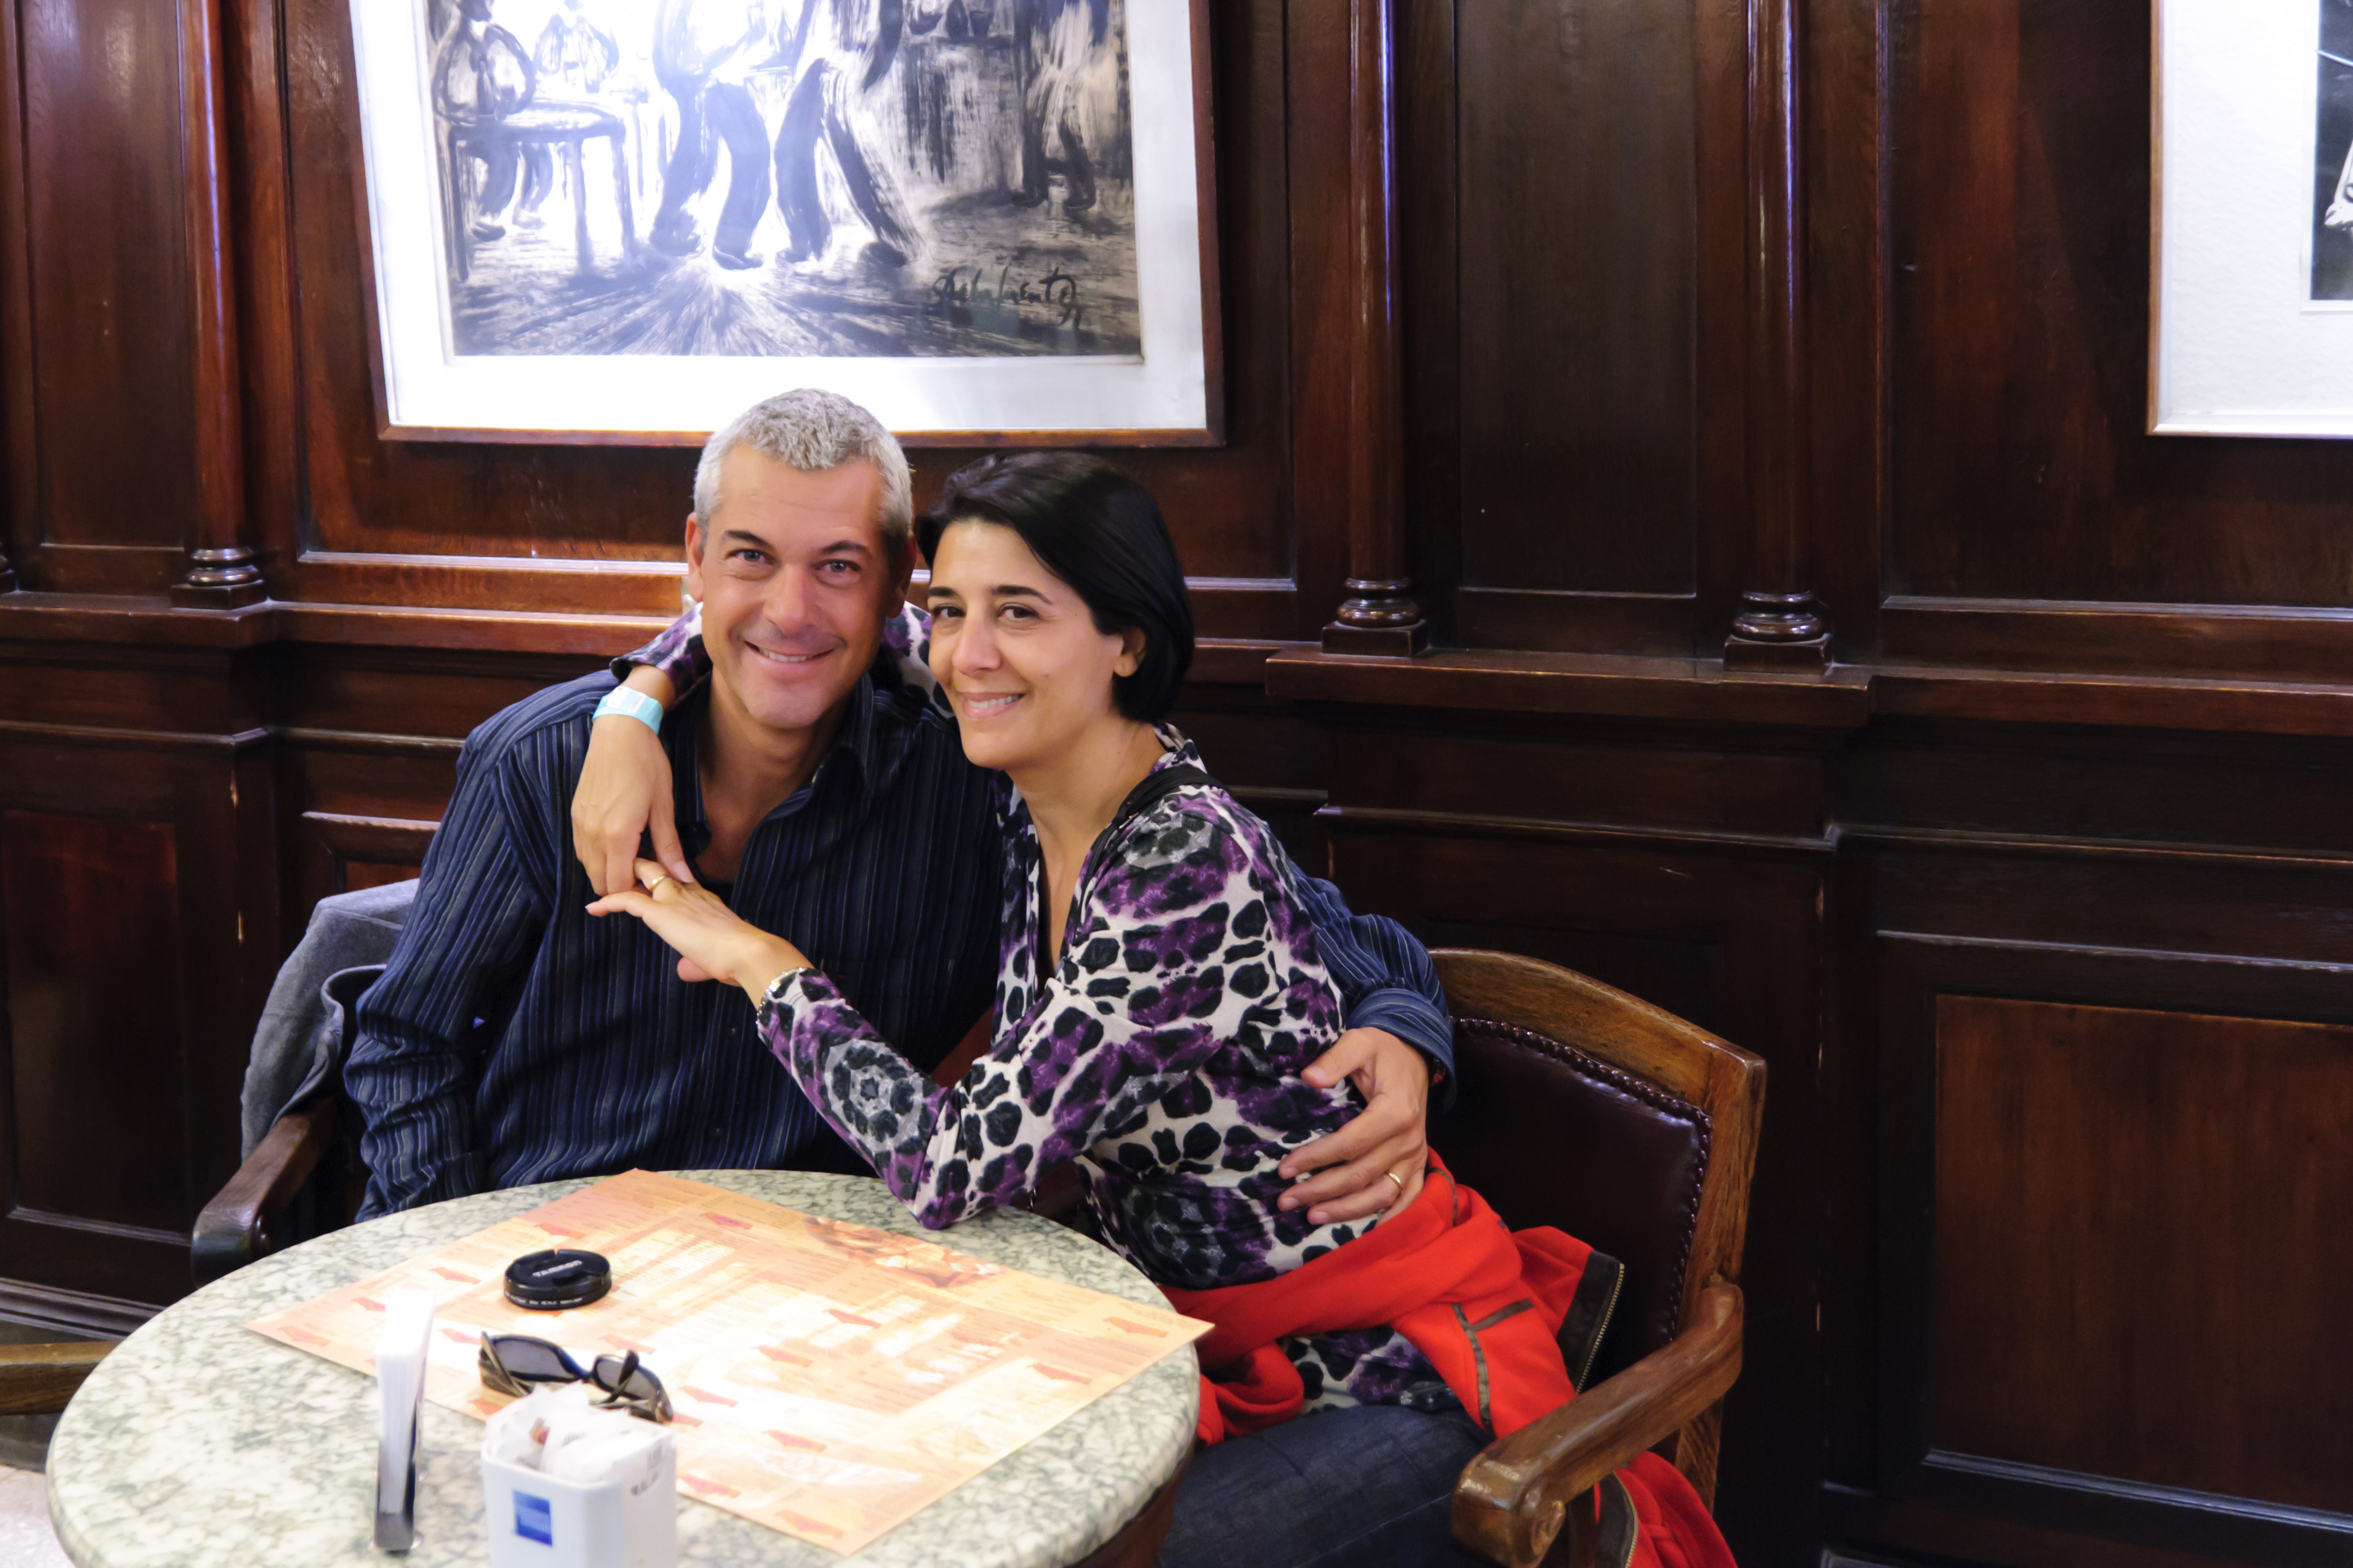
people, nikon, ceremony, argentina, ritual, buenosaires, aires, d300, approved